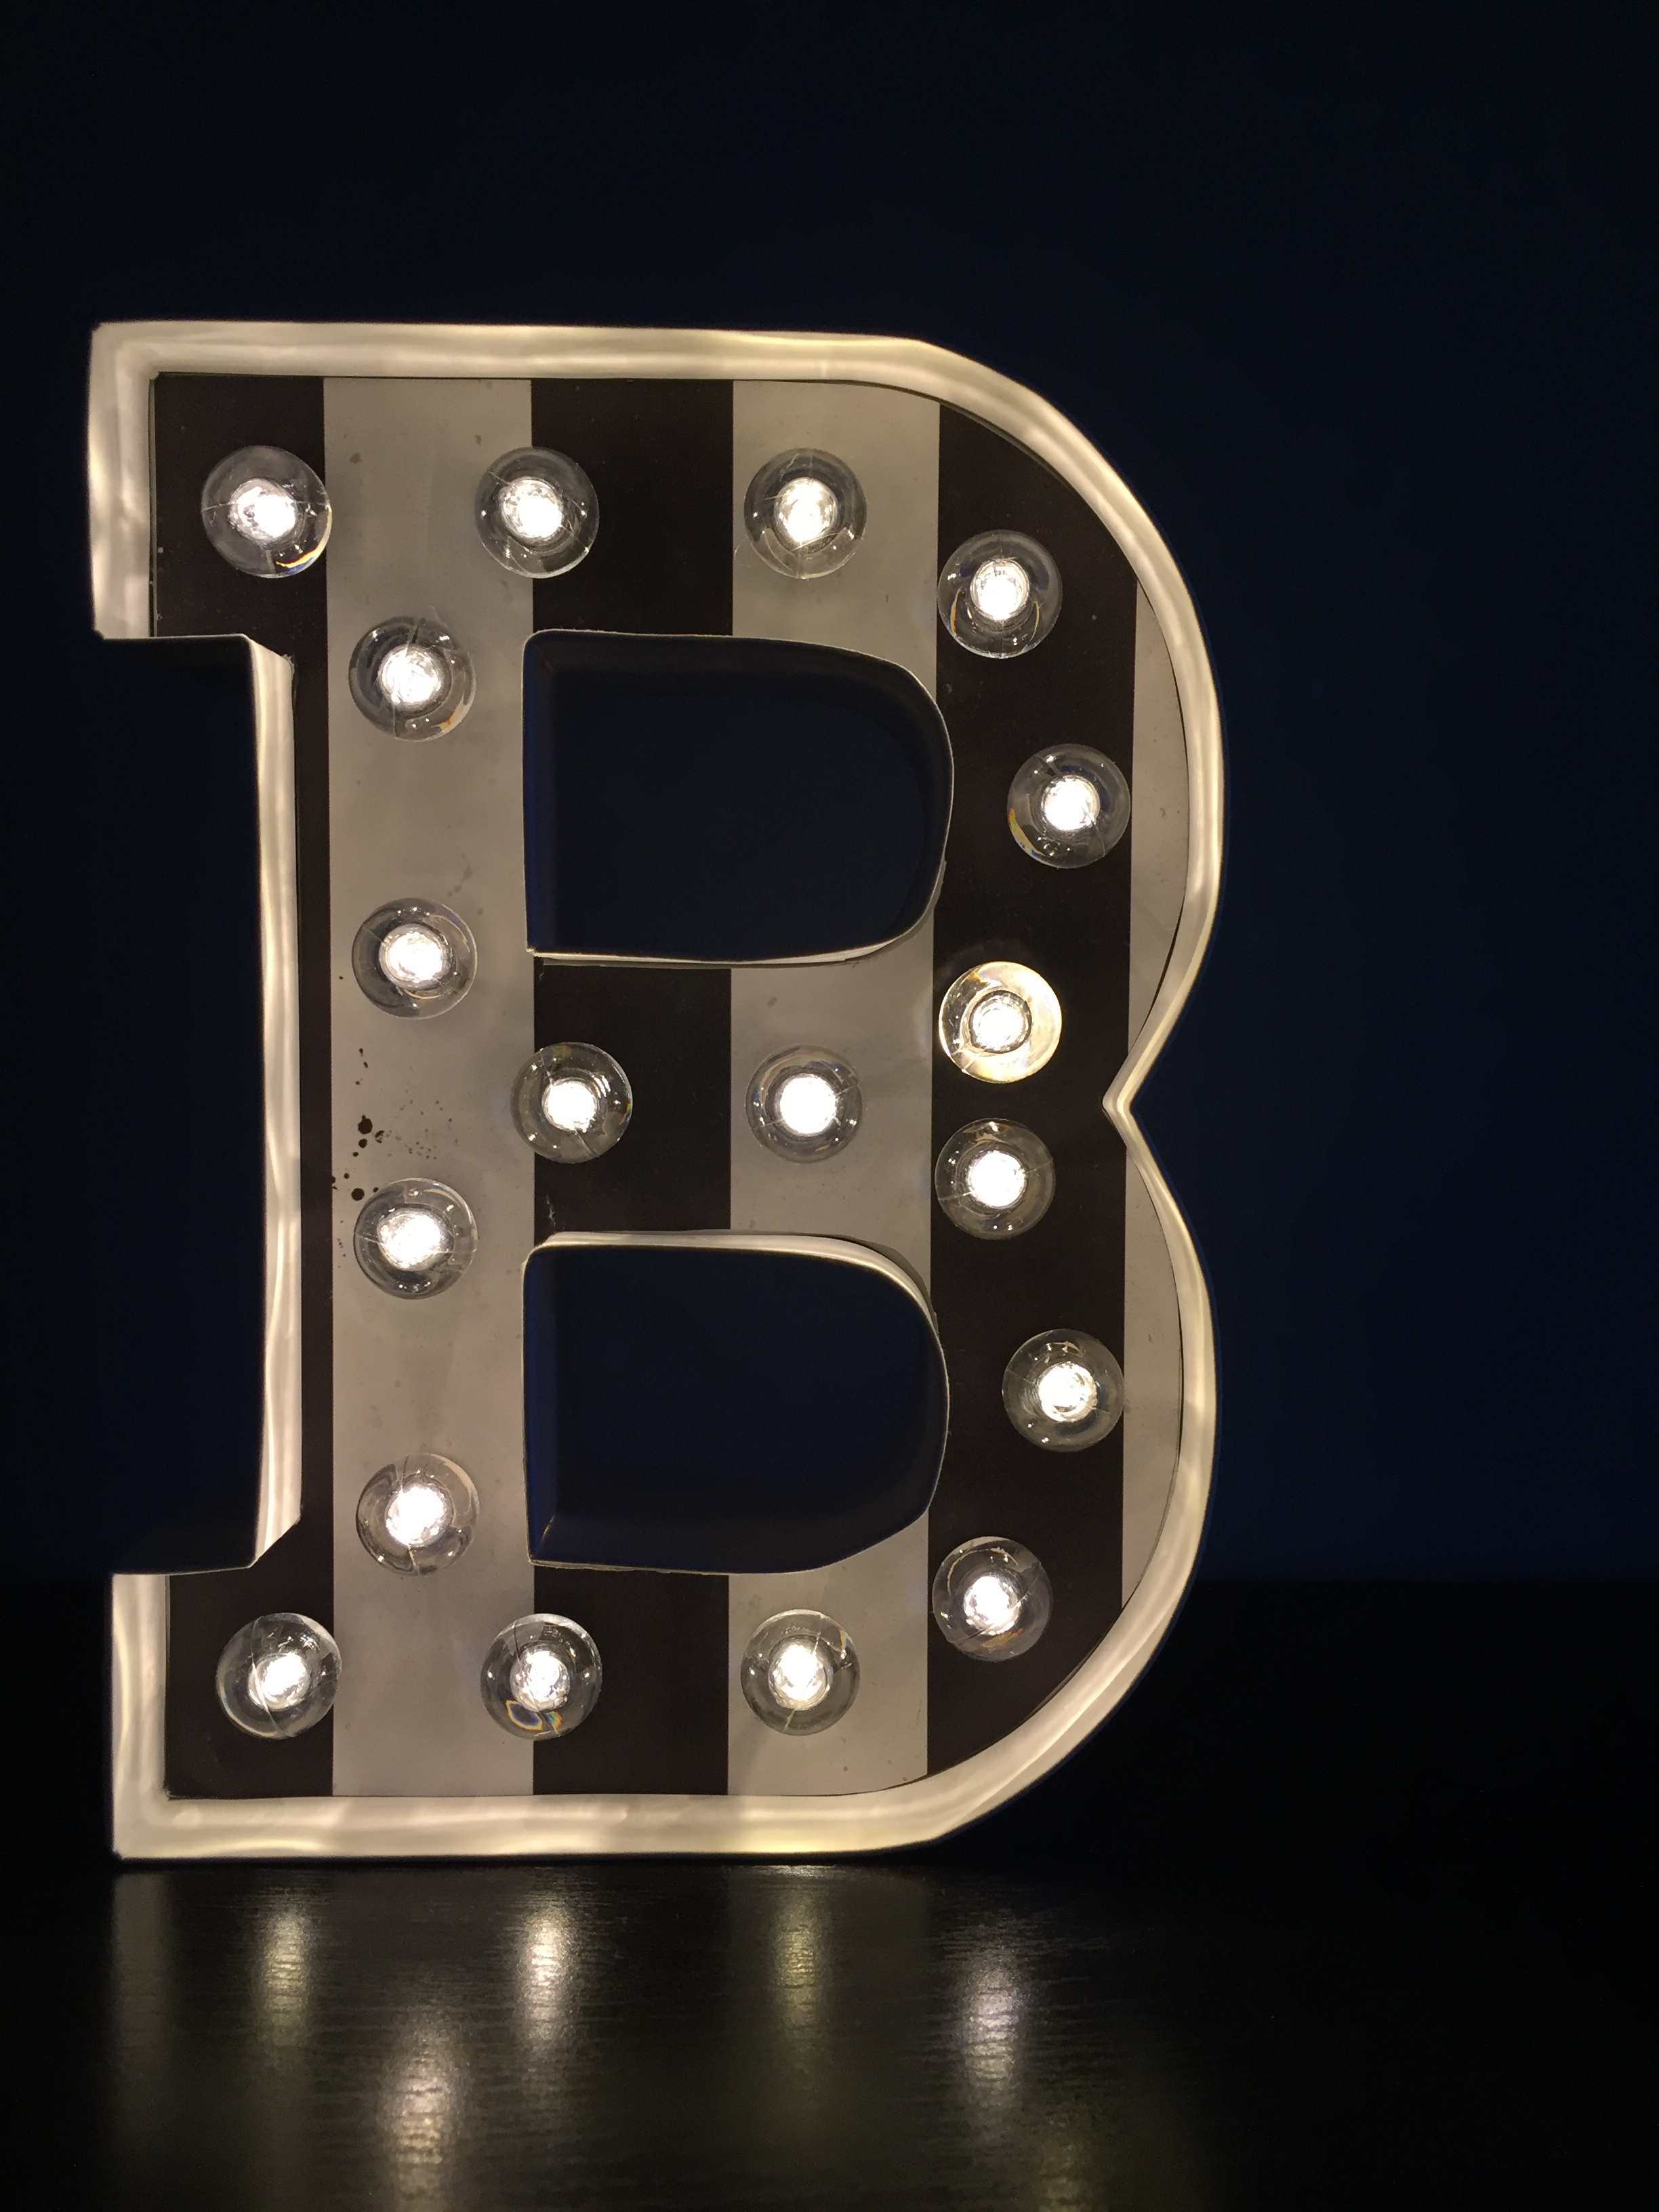
letter, typography, metal, modern, product, font, cool photo, shape, product design